Swamithope Pathi

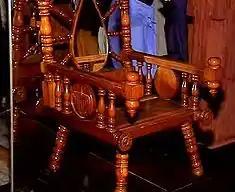
The asana at the Vada-va-mugam, the sacred venue of the Tavam

In the evening, panividai starts around 5p.m. The sanctum sanctorum door is opened amidst the sound of the temple bells and conch. Then, the Payyan would chant ukappatippu. Those followers who congregate for the evening panividai would repeat this. Then, there will be vahana panividai. The Vahana is taken around the temple and the four-car streets. After this, there will be Annadharmam.